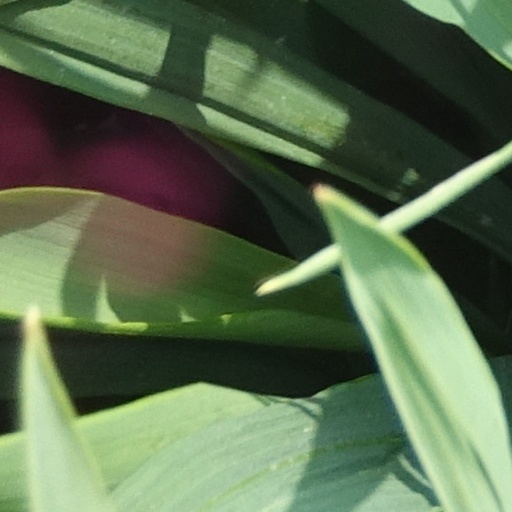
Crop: wheat